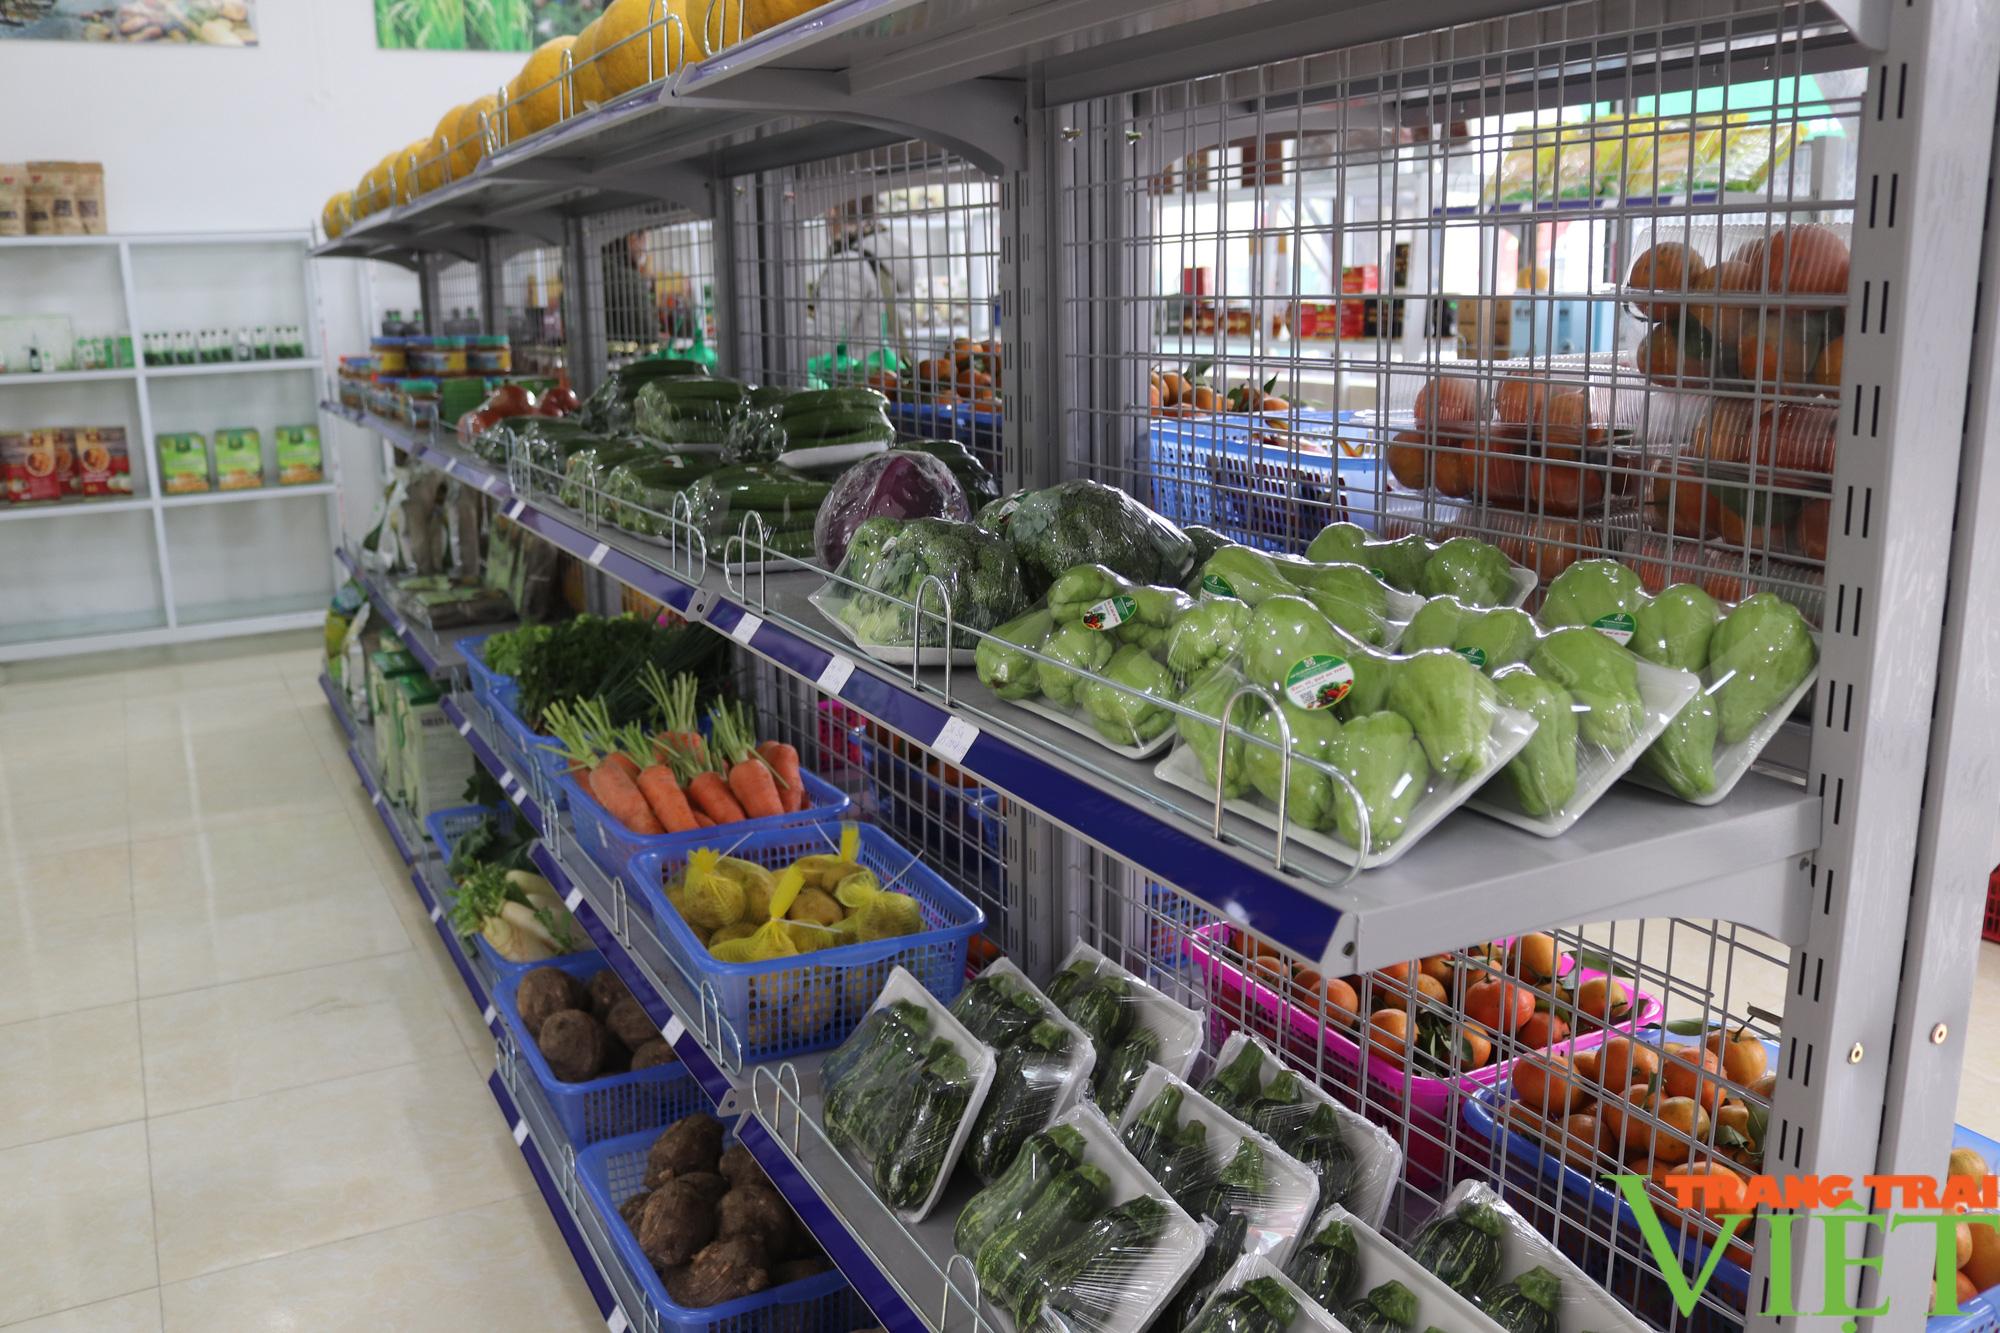
có nhiều mặt hàng rau củ quả được bày bán trên kệ hàng